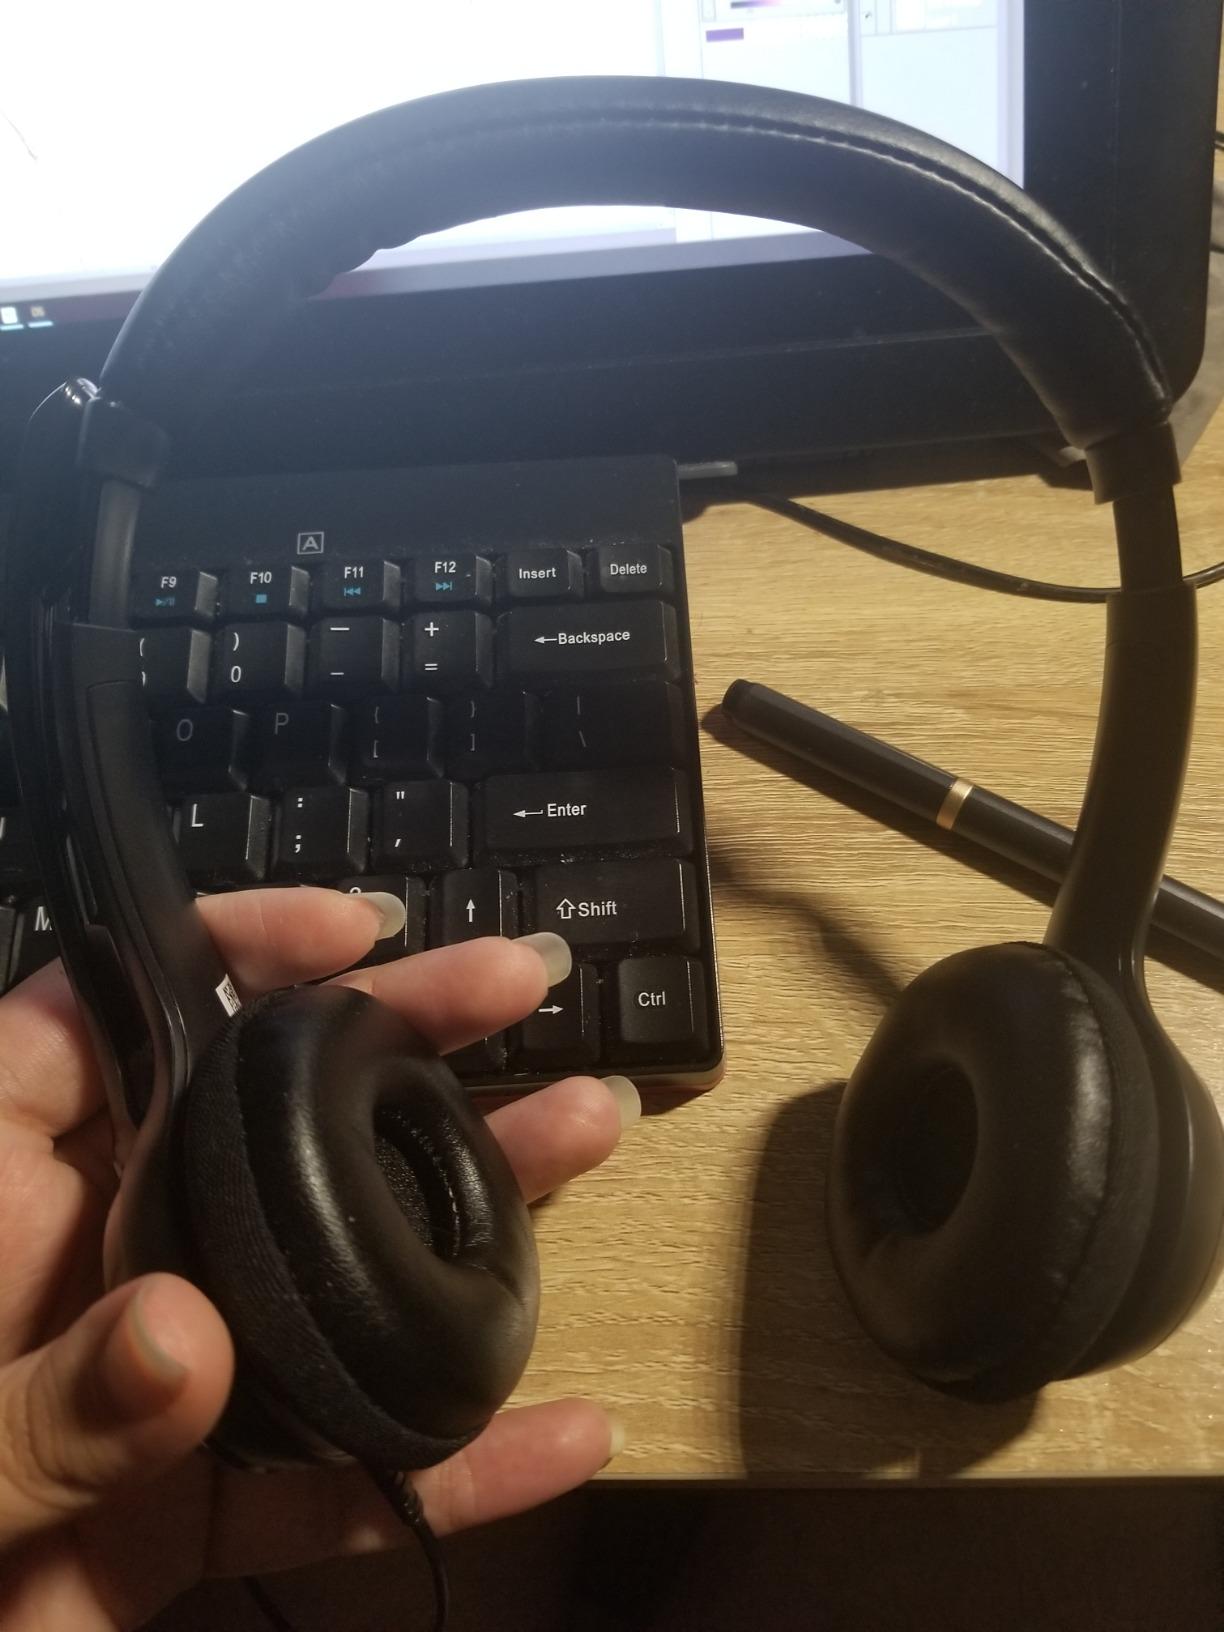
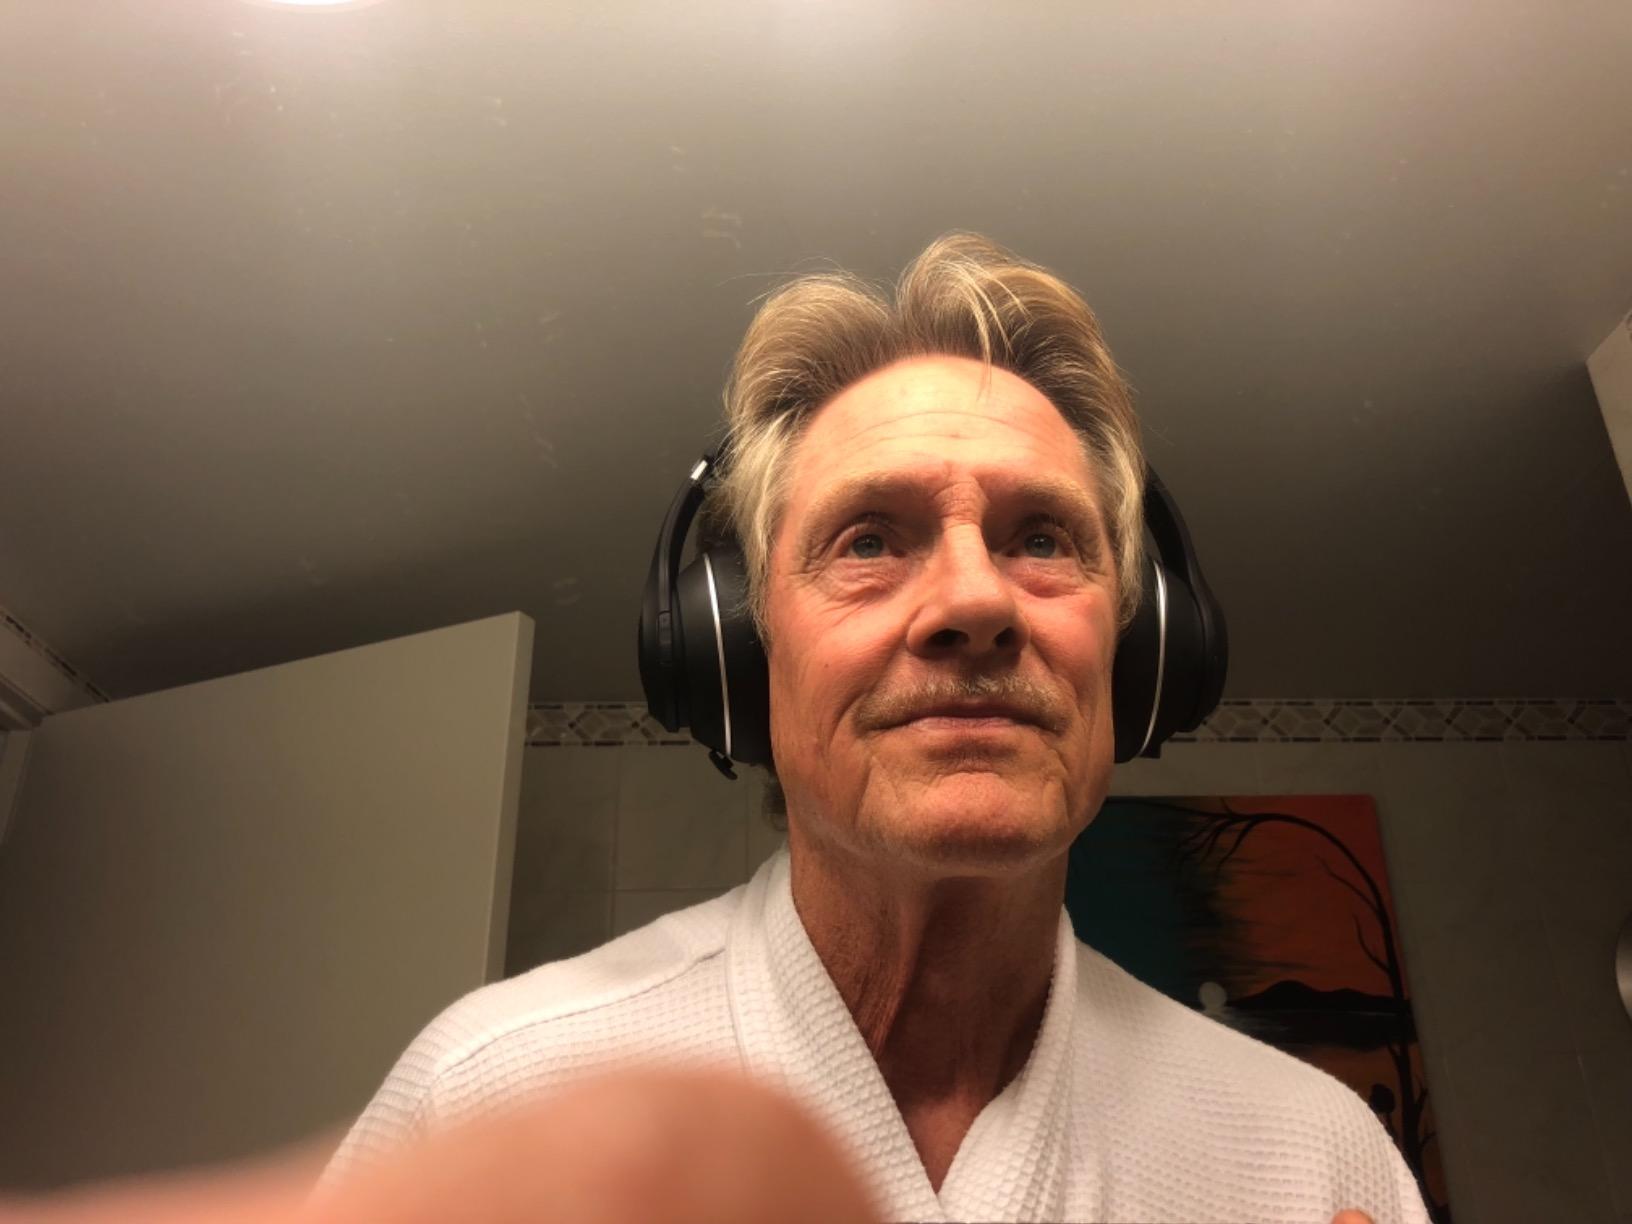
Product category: headphones
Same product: no